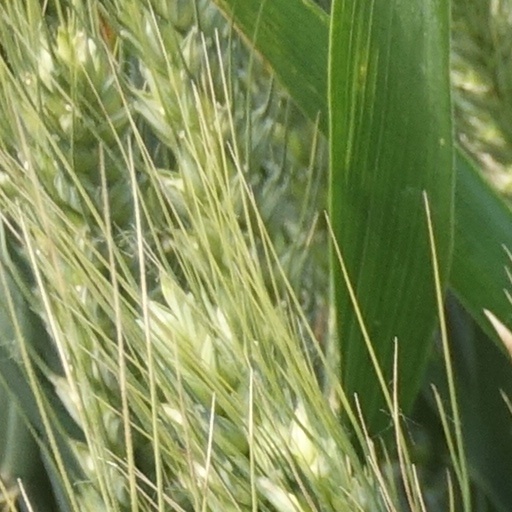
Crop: wheat